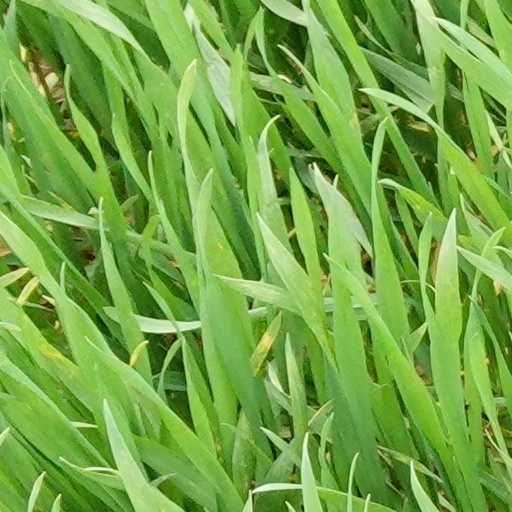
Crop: wheat